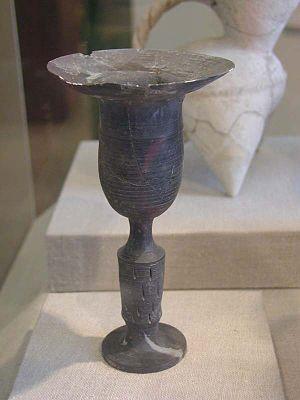
Coupe noire «
Une coupe est un récipient de forme évasée, généralement hémisphérique, plus large que haut et donc peu profond. Une coupe peut être fabriquée dans divers matériaux : verre, terre cuite, métal... Le terme désigne aussi le contenu de ce récipient : « boire une coupe de vin ou de bière ».
L'histoire de la céramique commence à une époque inconnue, mais elle existait déjà dans la préhistoire. Aujourd'hui, la céramique est toujours fabriquée et utilisée, que ce soit pour des objets décoratifs ou pour des utilisations industrielles.
La culture de Longshan désigne un groupe de cultures ayant certaines caractéristiques communes, au cours d'une période dite « Période Longshan », au Néolithique tardif. Ces cultures se sont développées en deux groupes distincts, sur des chronologies distinctes : l'une au Shandong, au Liaodong et l'autre dans le bassin inférieur et moyen du Fleuve Jaune, au Henan, Shanxi, Shaanxi, Hebei, Jiangsu et Hubei. La culture de Longshan tire son nom du bourg de Longshan sur le territoire de la commune de Jinan au Shandong, où Wu Jinding, 吳金鼎, découvrit en 1928 le site de Chengziya, 城子崖 ». Cette culture a donné naissance à une belle céramique bien différenciée selon les lieux de production.
La céramique chinoise, principalement connue pour la porcelaine que les Chinois ont inventée, est riche d'une longue tradition d'innovations techniques et stylistiques.